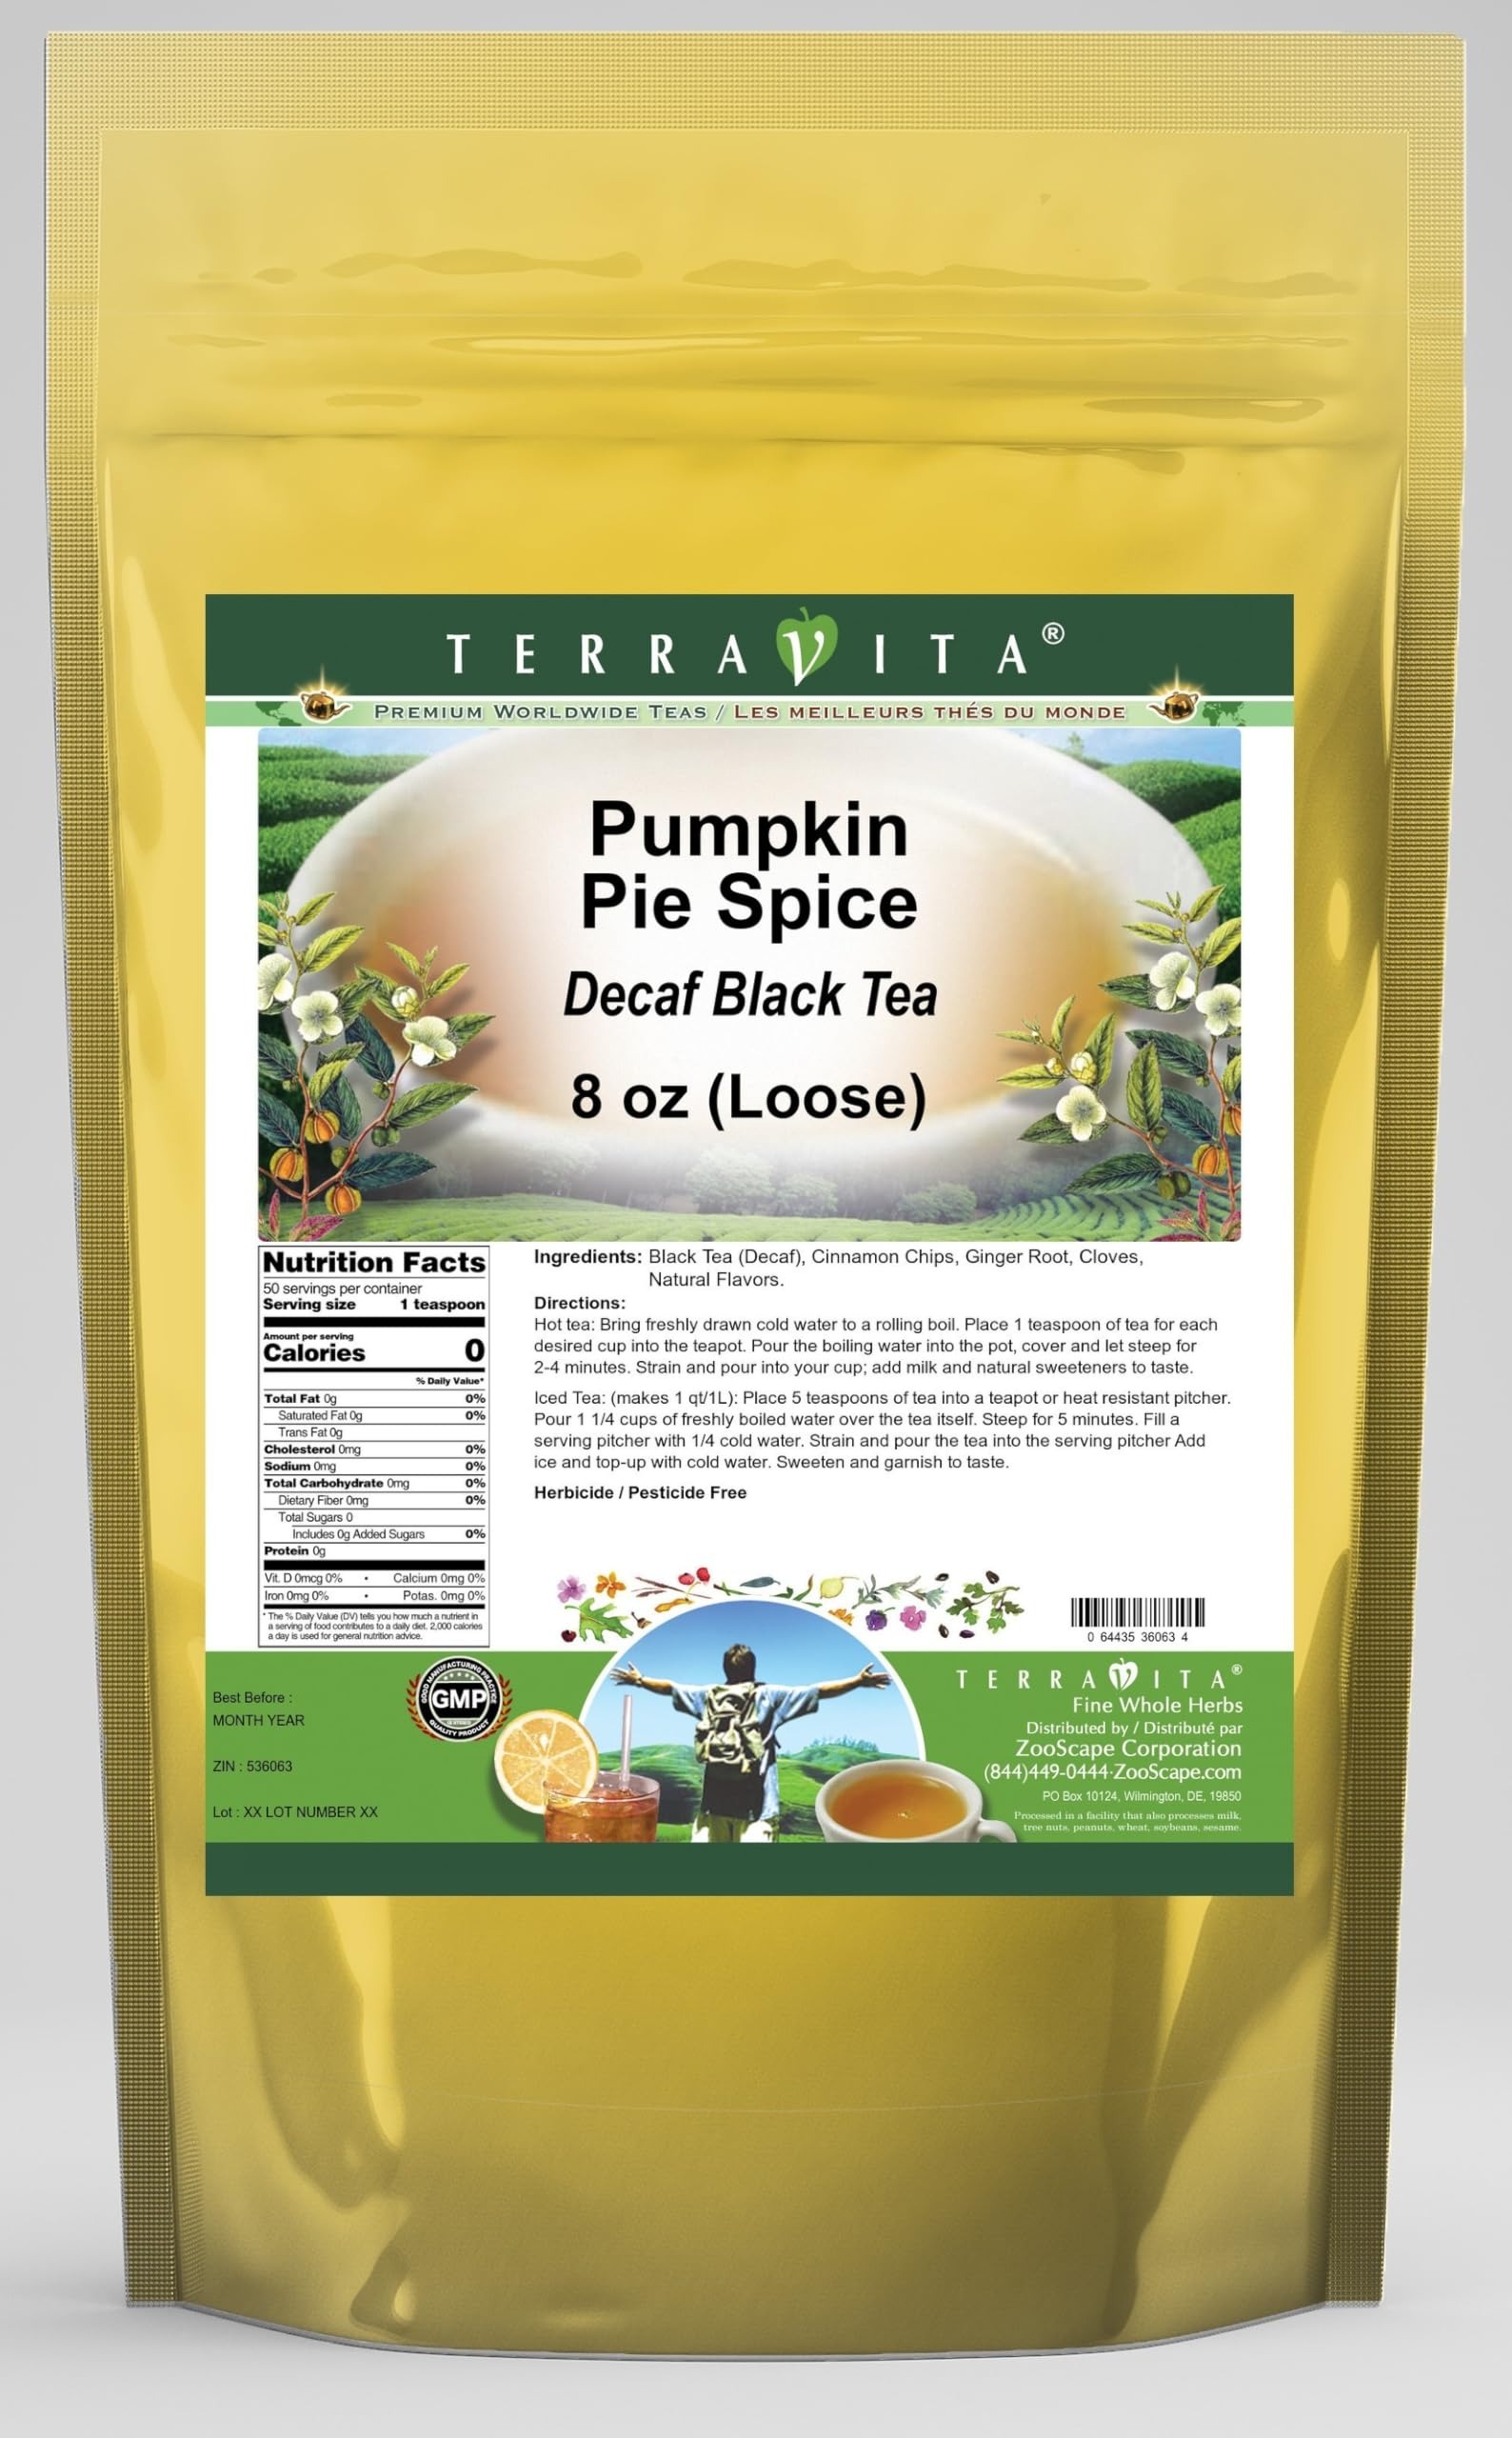
Item Name: Pumpkin Pie Spice Decaf Black Tea (Loose) (8 oz, ZIN: 536063) - 3 Pack
Bullet Point 1: Our Pumpkin Pie Spice Decaf Black Tea is a wonderful flavored decaffeinated Black tea with Cinnamon Chips, Ginger Root and Cloves. You will enjoy the simple and elegant Pumpkin Pie Spice taste! - Ingredients: Decaf Black tea, Cinnamon Chips, Ginger Root, Cloves and Natural Pumpkin Pie Spice Flavor.
Bullet Point 2: No fillers.
Bullet Point 3: Manufacturer: TerraVita
Bullet Point 4: Size: 8 oz
Bullet Point 5: Loose Leaf Black Tea - Packed in a convenient upright pouch!
Product Description: Our Pumpkin Pie Spice Decaf Black Tea is a wonderful flavored decaffeinated Black tea with Cinnamon Chips, Ginger Root and Cloves. You will enjoy the simple and elegant Pumpkin Pie Spice taste! - Ingredients: Decaf Black tea, Cinnamon Chips, Ginger Root, Cloves and Natural Pumpkin Pie Spice Flavor. - Hot tea brewing method: Bring freshly drawn cold water to a rolling boil. Place 1 teaspoon of tea for each desired cup into the teapot. Pour the boiling water into the pot, cover and let steep for 2-4 minutes. Strain and pour into your cup; add milk and natural sweeteners to taste. - Iced tea brewing method: (to make 1 liter/quart): Place 5 teaspoons of tea into a teapot or heat resistant pitcher. Pour 1 1/4 cups of freshly boiled water over the tea itself. Steep for 5 minutes. Fill a serving pitcher with 1/4 cold water. Strain and pour the tea into the serving pitcher Add ice and top-up with cold water. Sweeten and garnish to taste. - TerraVita is an exclusive line of premium-quality, natural source products that use only the finest, purest and most potent ingredients found around the world. TerraVita is hallmarked by the highest possible standards of purity, potency, stability and freshness. All of our products are prepared with the highest elements of quality control, from raw materials through the entire manufacturing process, up to and including the moment that the bottles or bags are sealed for freshness and shipped out to you. Our highest possible standards are certified by independent laboratories and backed by our personal guarantee. - TerraVita exists to meet and ensure your family's health and wellness without the harmful effects of chemicals and health products. We strive to make all of our products affordable and reliable and are constantly searching the market
Value: 24.0
Unit: Ounce

Price: 128.44